Antoni Macierewicz

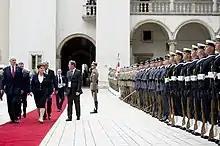
Macierewicz at World Youth Day 2016 in Kraków

After the pacification of workers in June 1976, he organized relief in Radom and Ursus. Along with some of his colleagues from "Black One", he created underground structures, which dealt with the monetary, legal, and medical aid for the oppressed. Macierewicz founded the Workers' Defence Committee (KOR), the forerunner of Solidarity. “Macierewicz, more than anyone else, was responsible for the formation of KOR”, notes David Ost, a Professor of Political Science at Hobart and William Smith Colleges.